Racing Aces

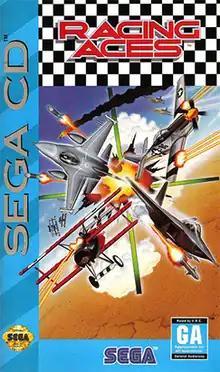

Racing Aces is a 1993 video game for the Sega CD that was developed by American company Hammond & Leyland and published by Sega. It was released exclusively in North America. There is a selection of 30 different playable characters; all of them are parodies of 20th century celebrities.